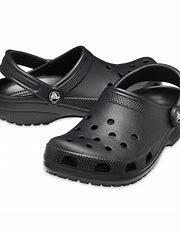
Brand: Crocs
Model: 100